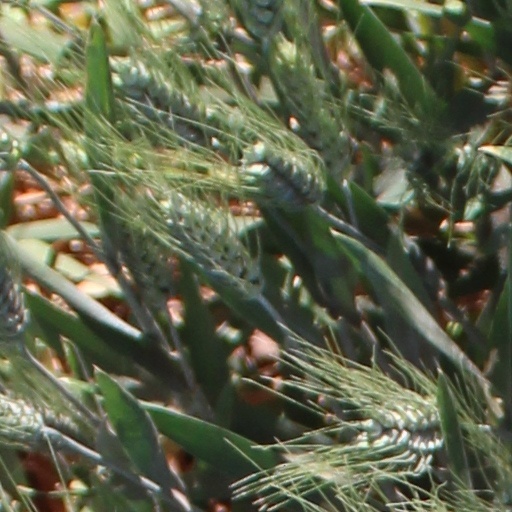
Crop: wheat